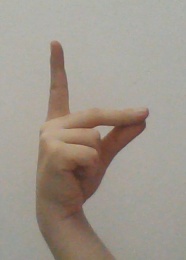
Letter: ta